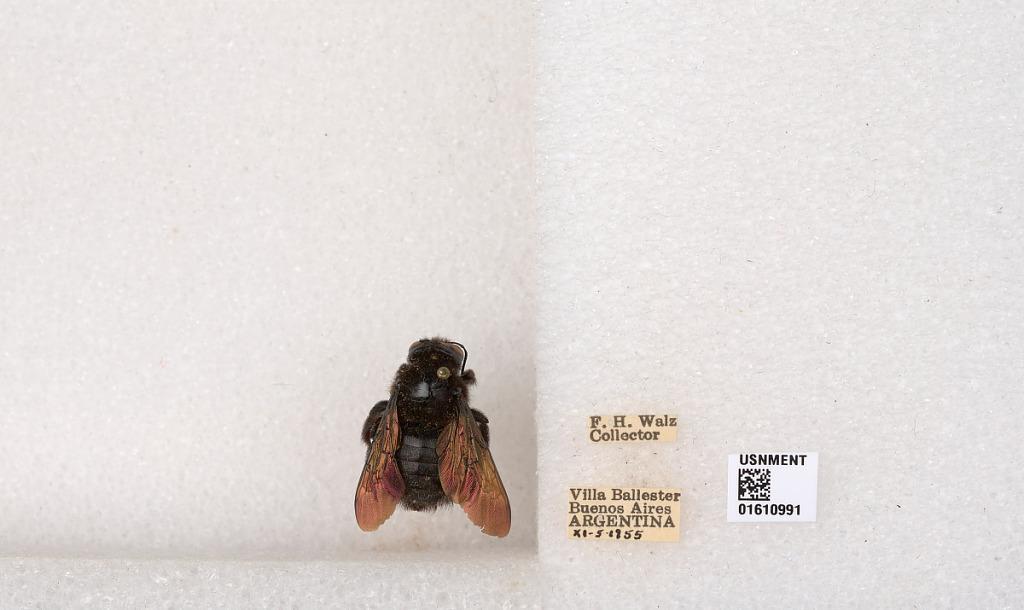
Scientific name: Xylocopa (Stenoxylocopa) artifex Smith
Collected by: F. Walz
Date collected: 1955-11-5
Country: Argentina
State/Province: Buenos Aires
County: Partido de General San Martin
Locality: Villa Ballester
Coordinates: -34.55, -58.5628